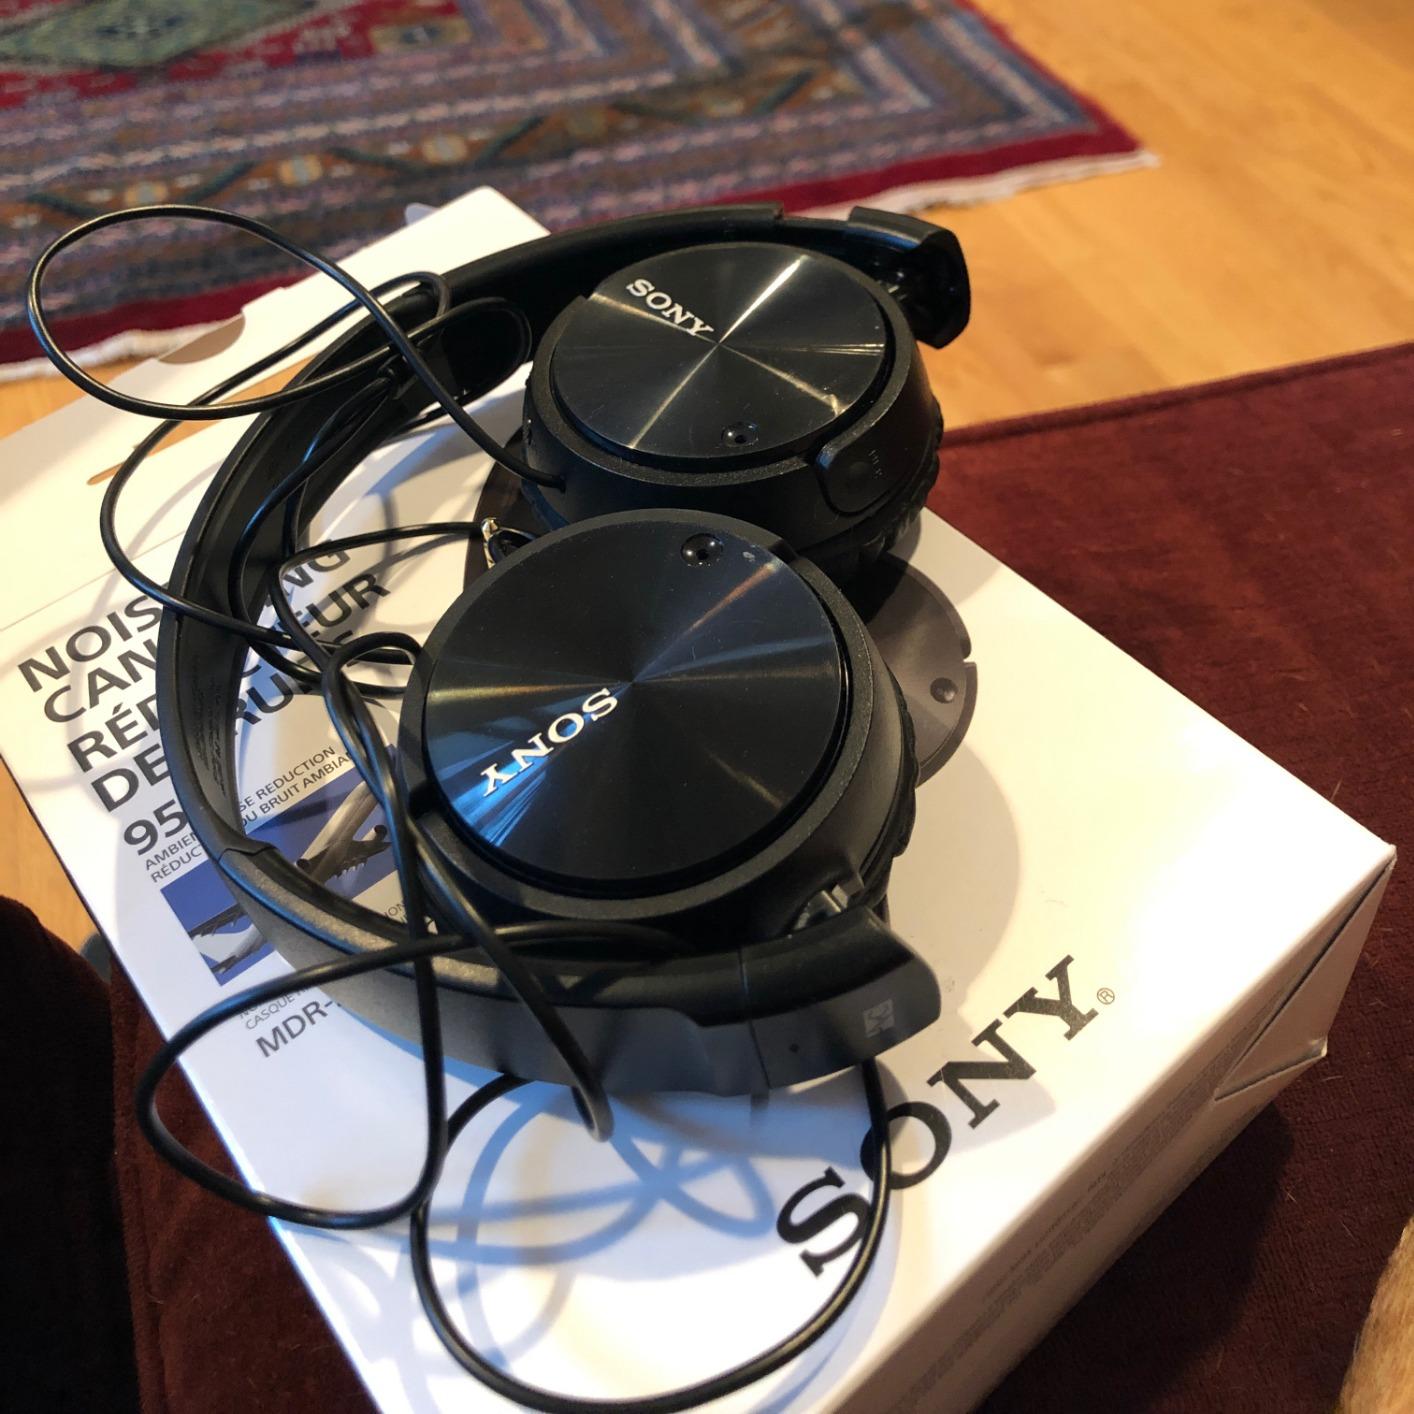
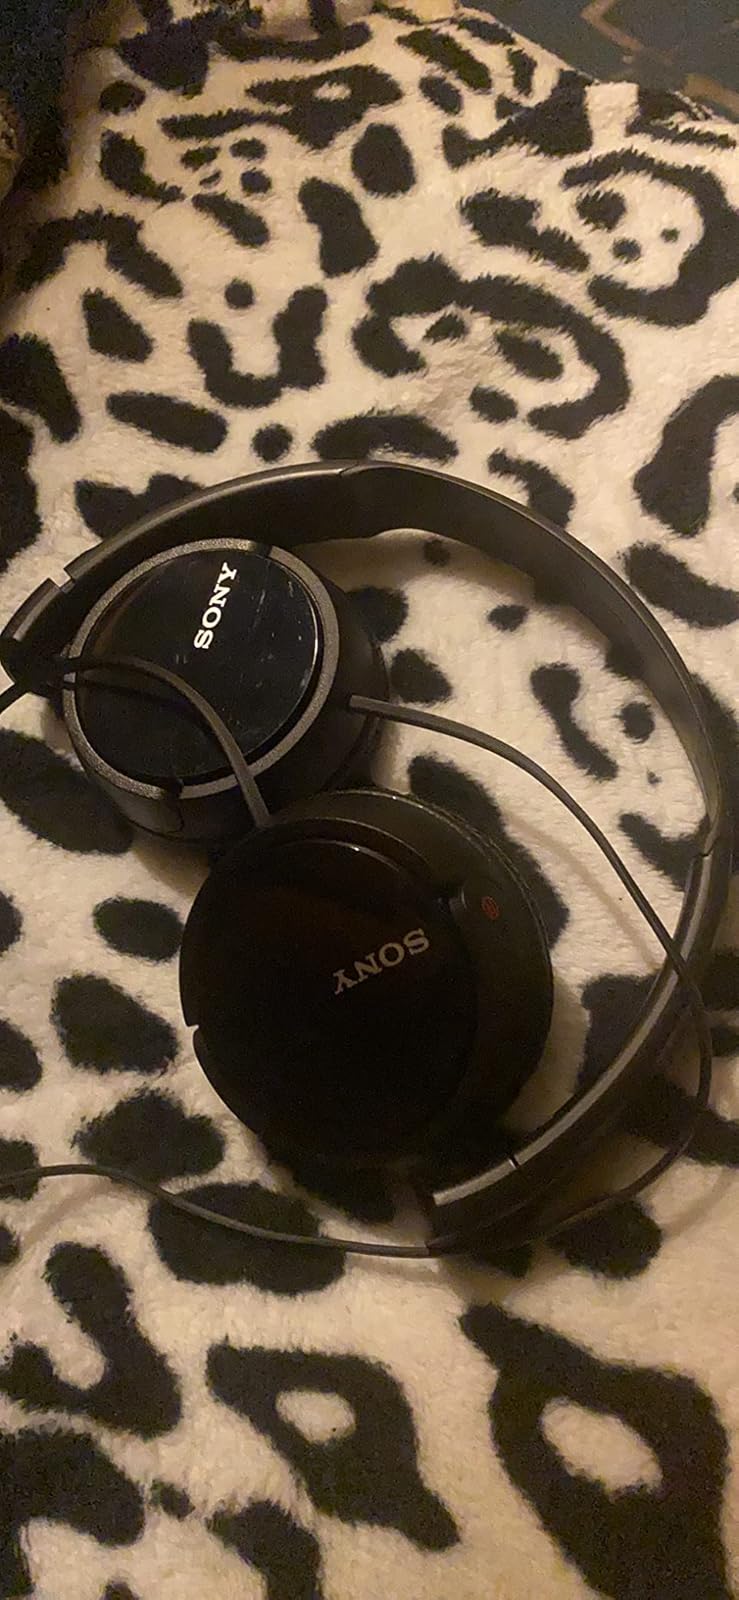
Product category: headphones
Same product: yes